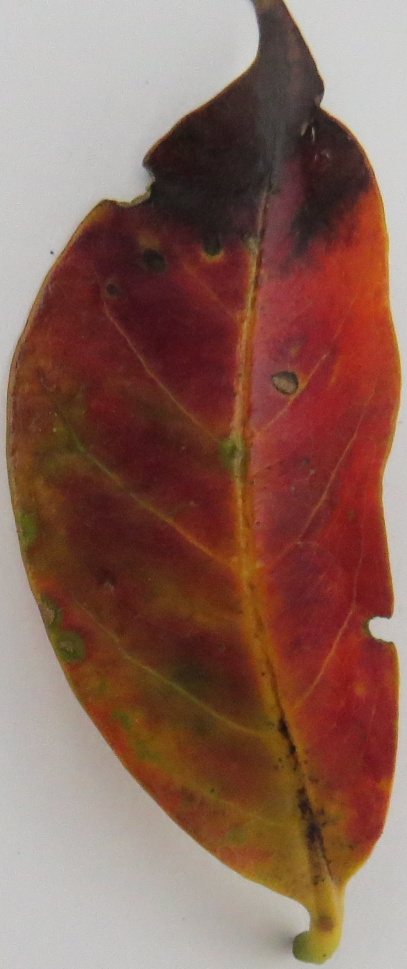
Label: phosphorus-P